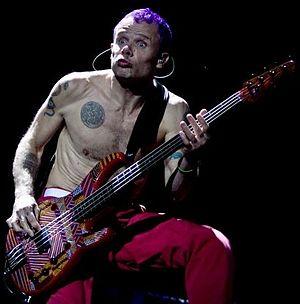
Flea en concert à Bogotá (Colombie) le 11 septembre 2011.